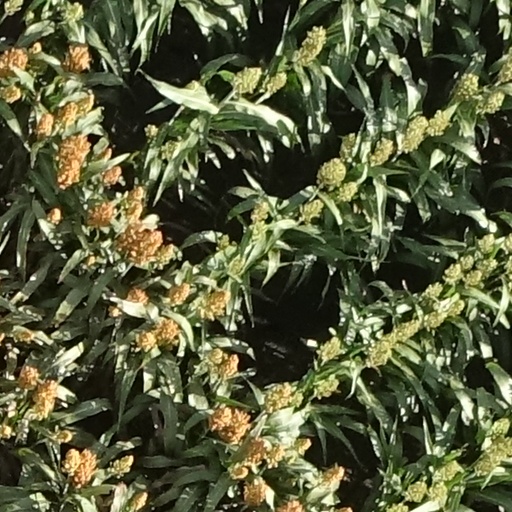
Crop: sorghum